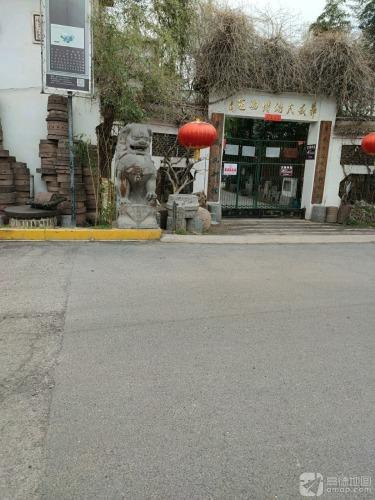
地标名称：华威民俗博物苑
所在城市：周口市·川汇区